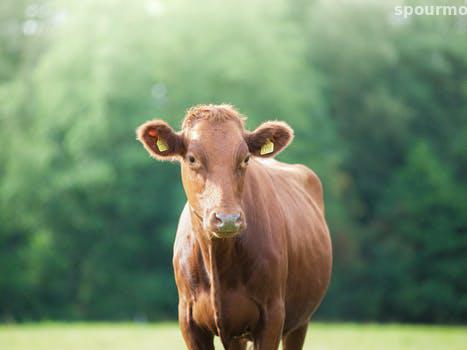
Label: Watermark